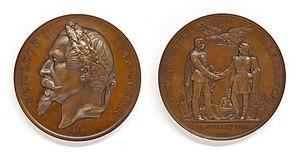
Médaille de Napoléon III - Préliminaires de Villafranca - Oudiné 1859
L’armistice et les préliminaires de Villafranca ont été signés le 11 juillet 1859 à Villafranca di Verona, en Vénétie, par la France et l’Autriche. Il met fin à la guerre austro-franco-sarde qui constitue pour l’Italie, la deuxième guerre d'indépendance italienne.